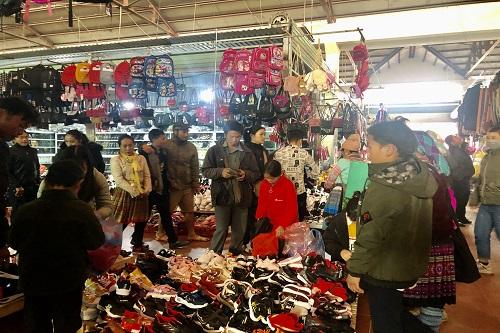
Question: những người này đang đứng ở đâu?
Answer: trong một khu chợ